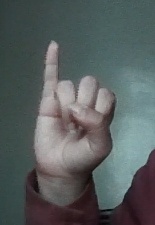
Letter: meem